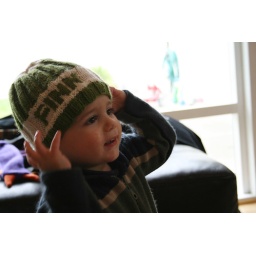
The boys model hats knitted by Trine at their Norwegian Christmas Eve